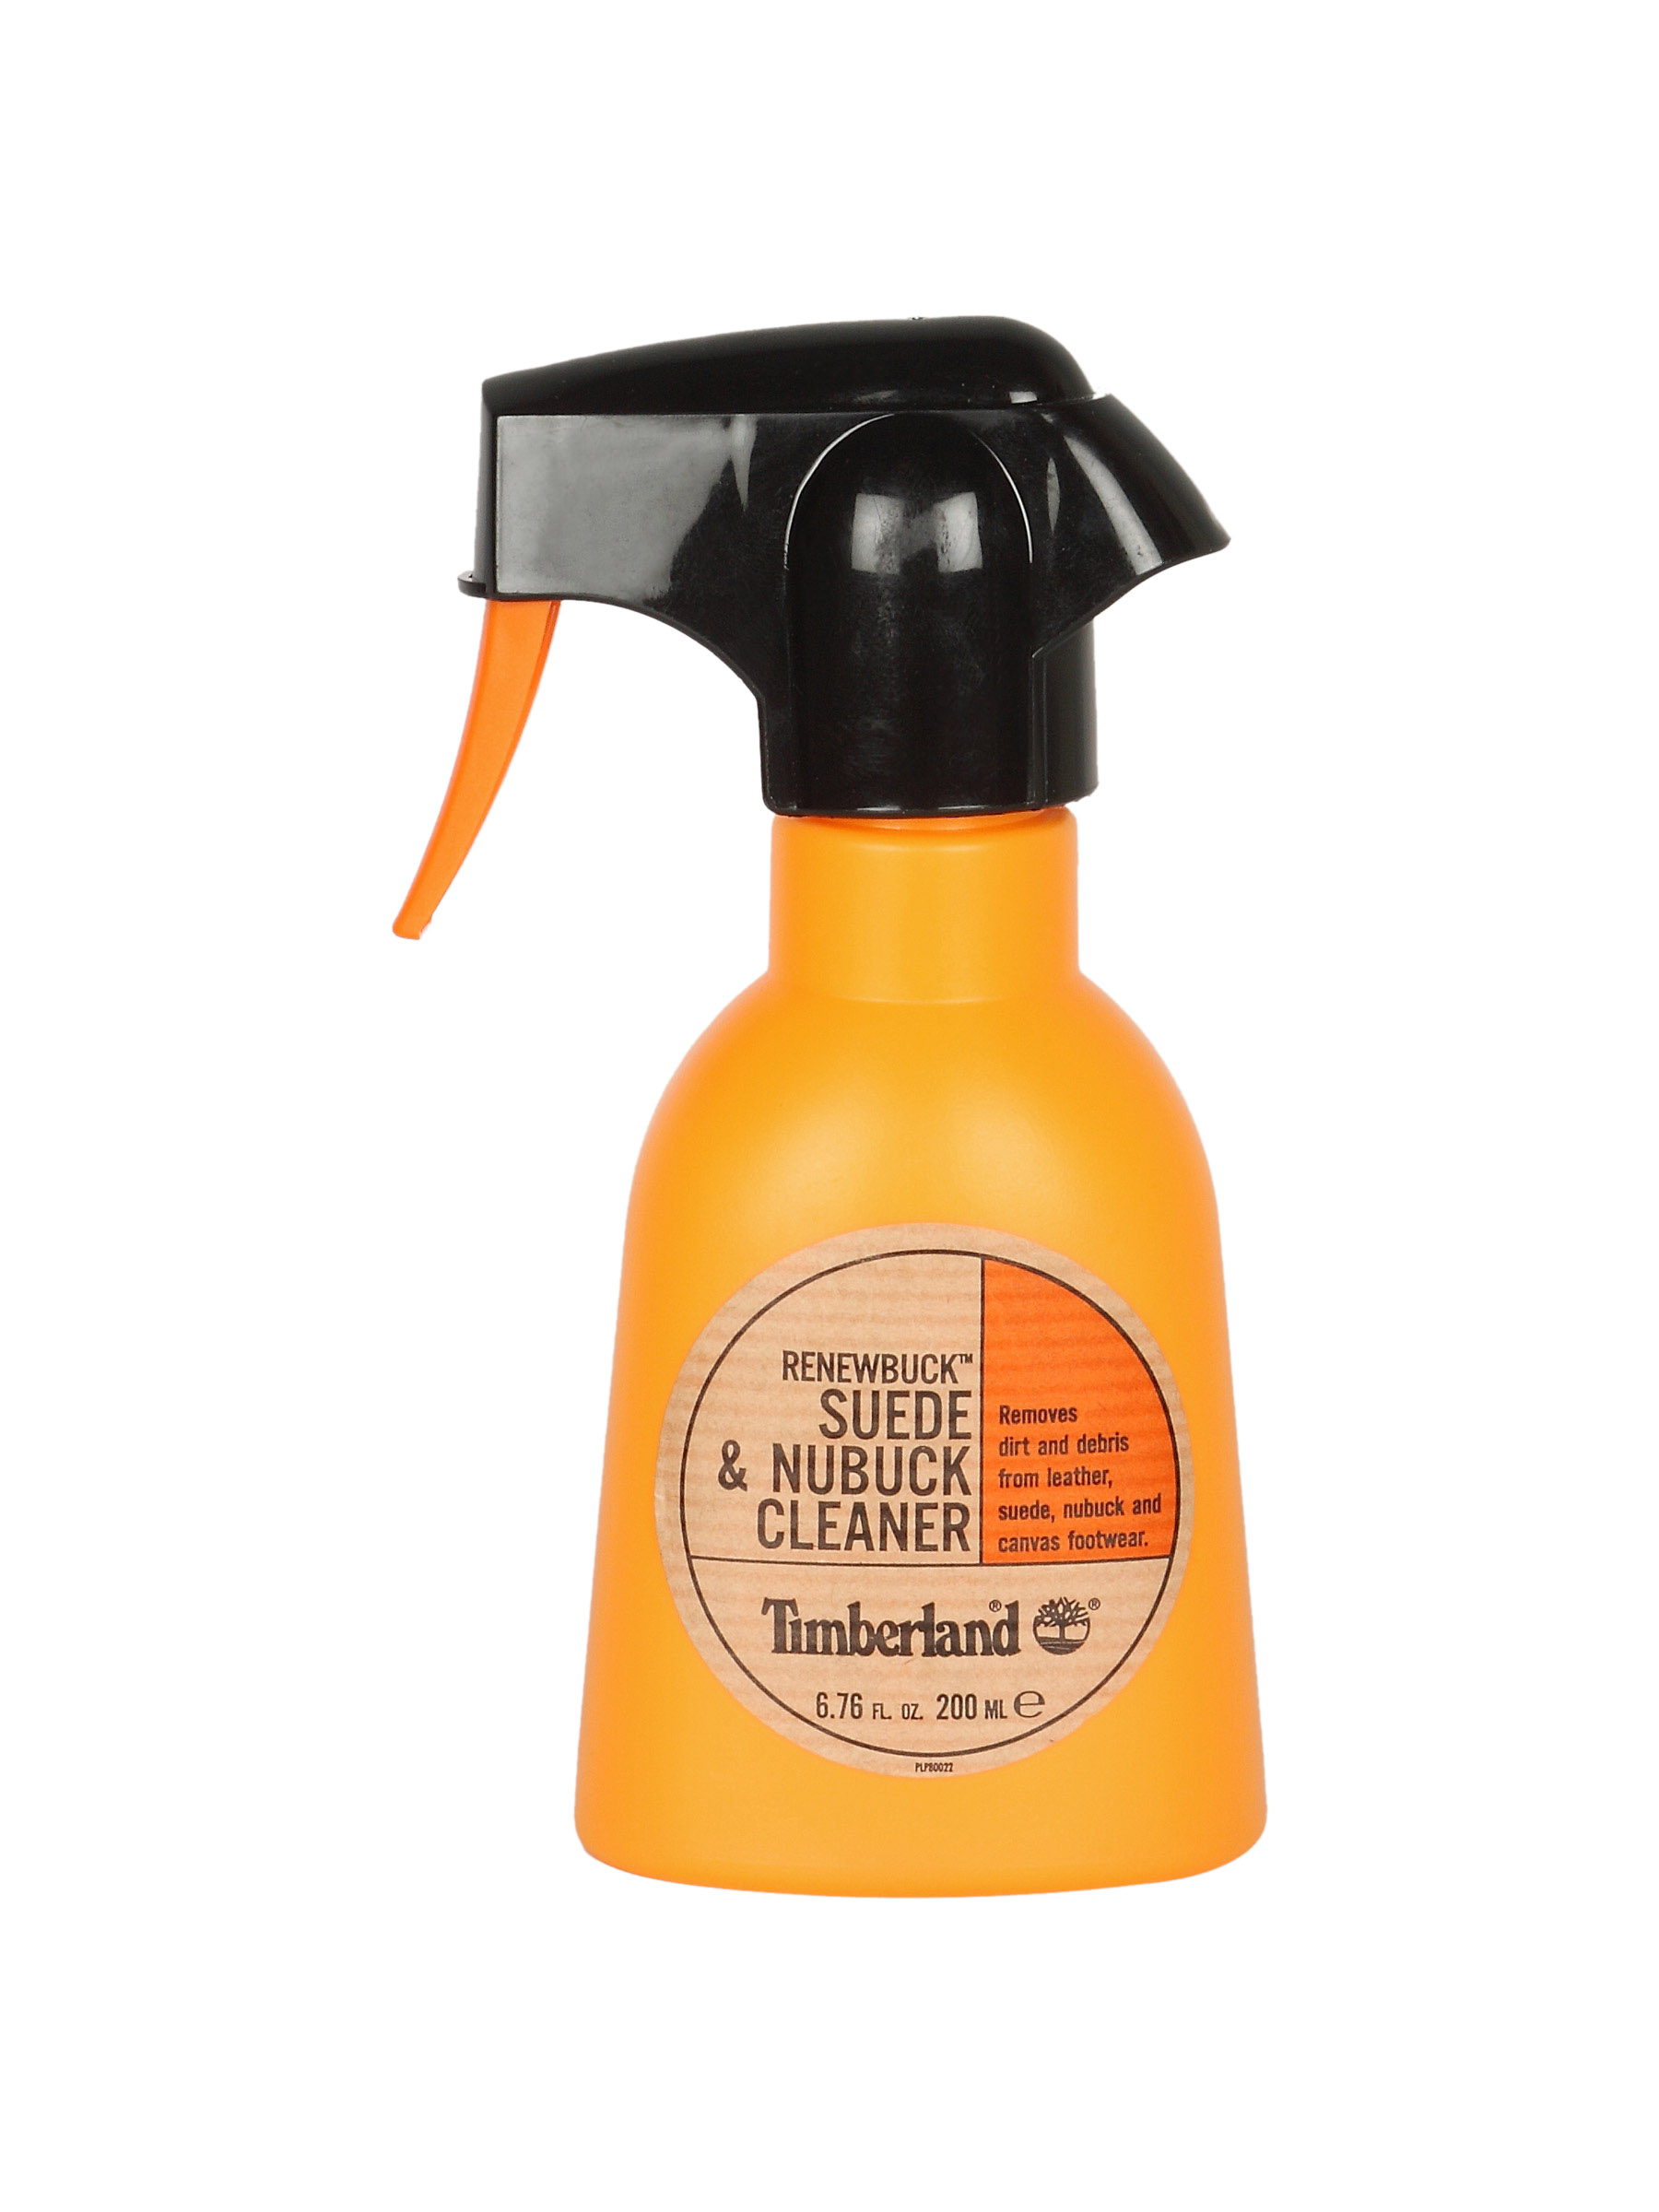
Timberland Unisex Foam Cleaner Shoe Accessories
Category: Accessories / Shoe Accessories / Shoe Accessories
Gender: Unisex
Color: Black
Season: Summer 2011
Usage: NA